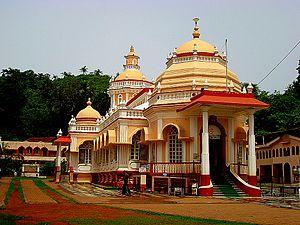
Kuladevata ou Kuladevi est le nom donné, dans l'hindouisme aux « divinités familiales », ne devant pas être confondues avec les divinités personnelles, les iṣṭa-devatā.